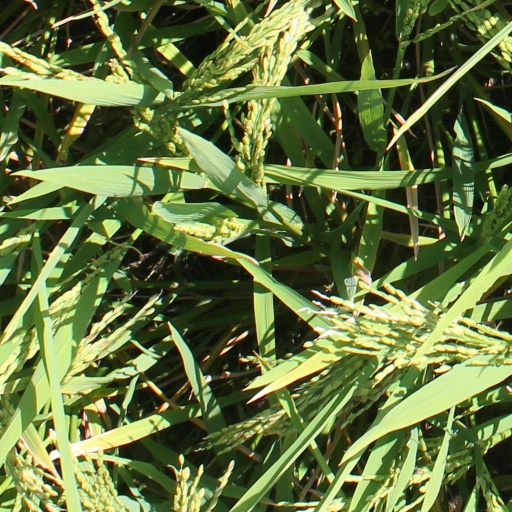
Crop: rice